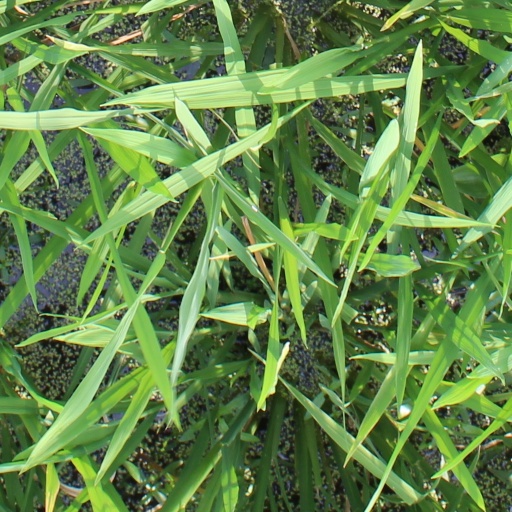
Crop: rice